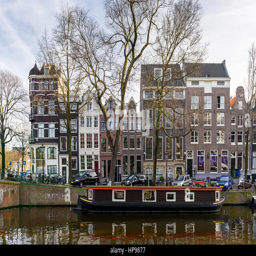
has kilometers of canals , islands and bridges .